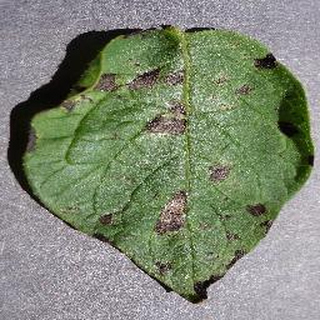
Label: potato_early_blight